Military history of Native Americans

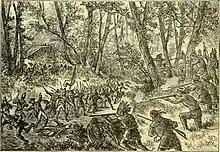
Indians ambushed the British army at the Battle of the Monongahela

Native Americans in the United States have been a part of major military engagements throughout the history of the United States. There were many wars and battles fought between tribes before the birth of the United States, and later between European colonizers and Native Americans. Native Americans participated in many of the wars of the United States such as the French and Indian War, the Revolutionary War, the War of 1812, the Civil War, the Spanish–American War, the Philippine–American War, the Boxer Rebellion, World War I, World War II, the Korean War, the Vietnam War, the Gulf War, the War in Afghanistan, and the Iraq War.